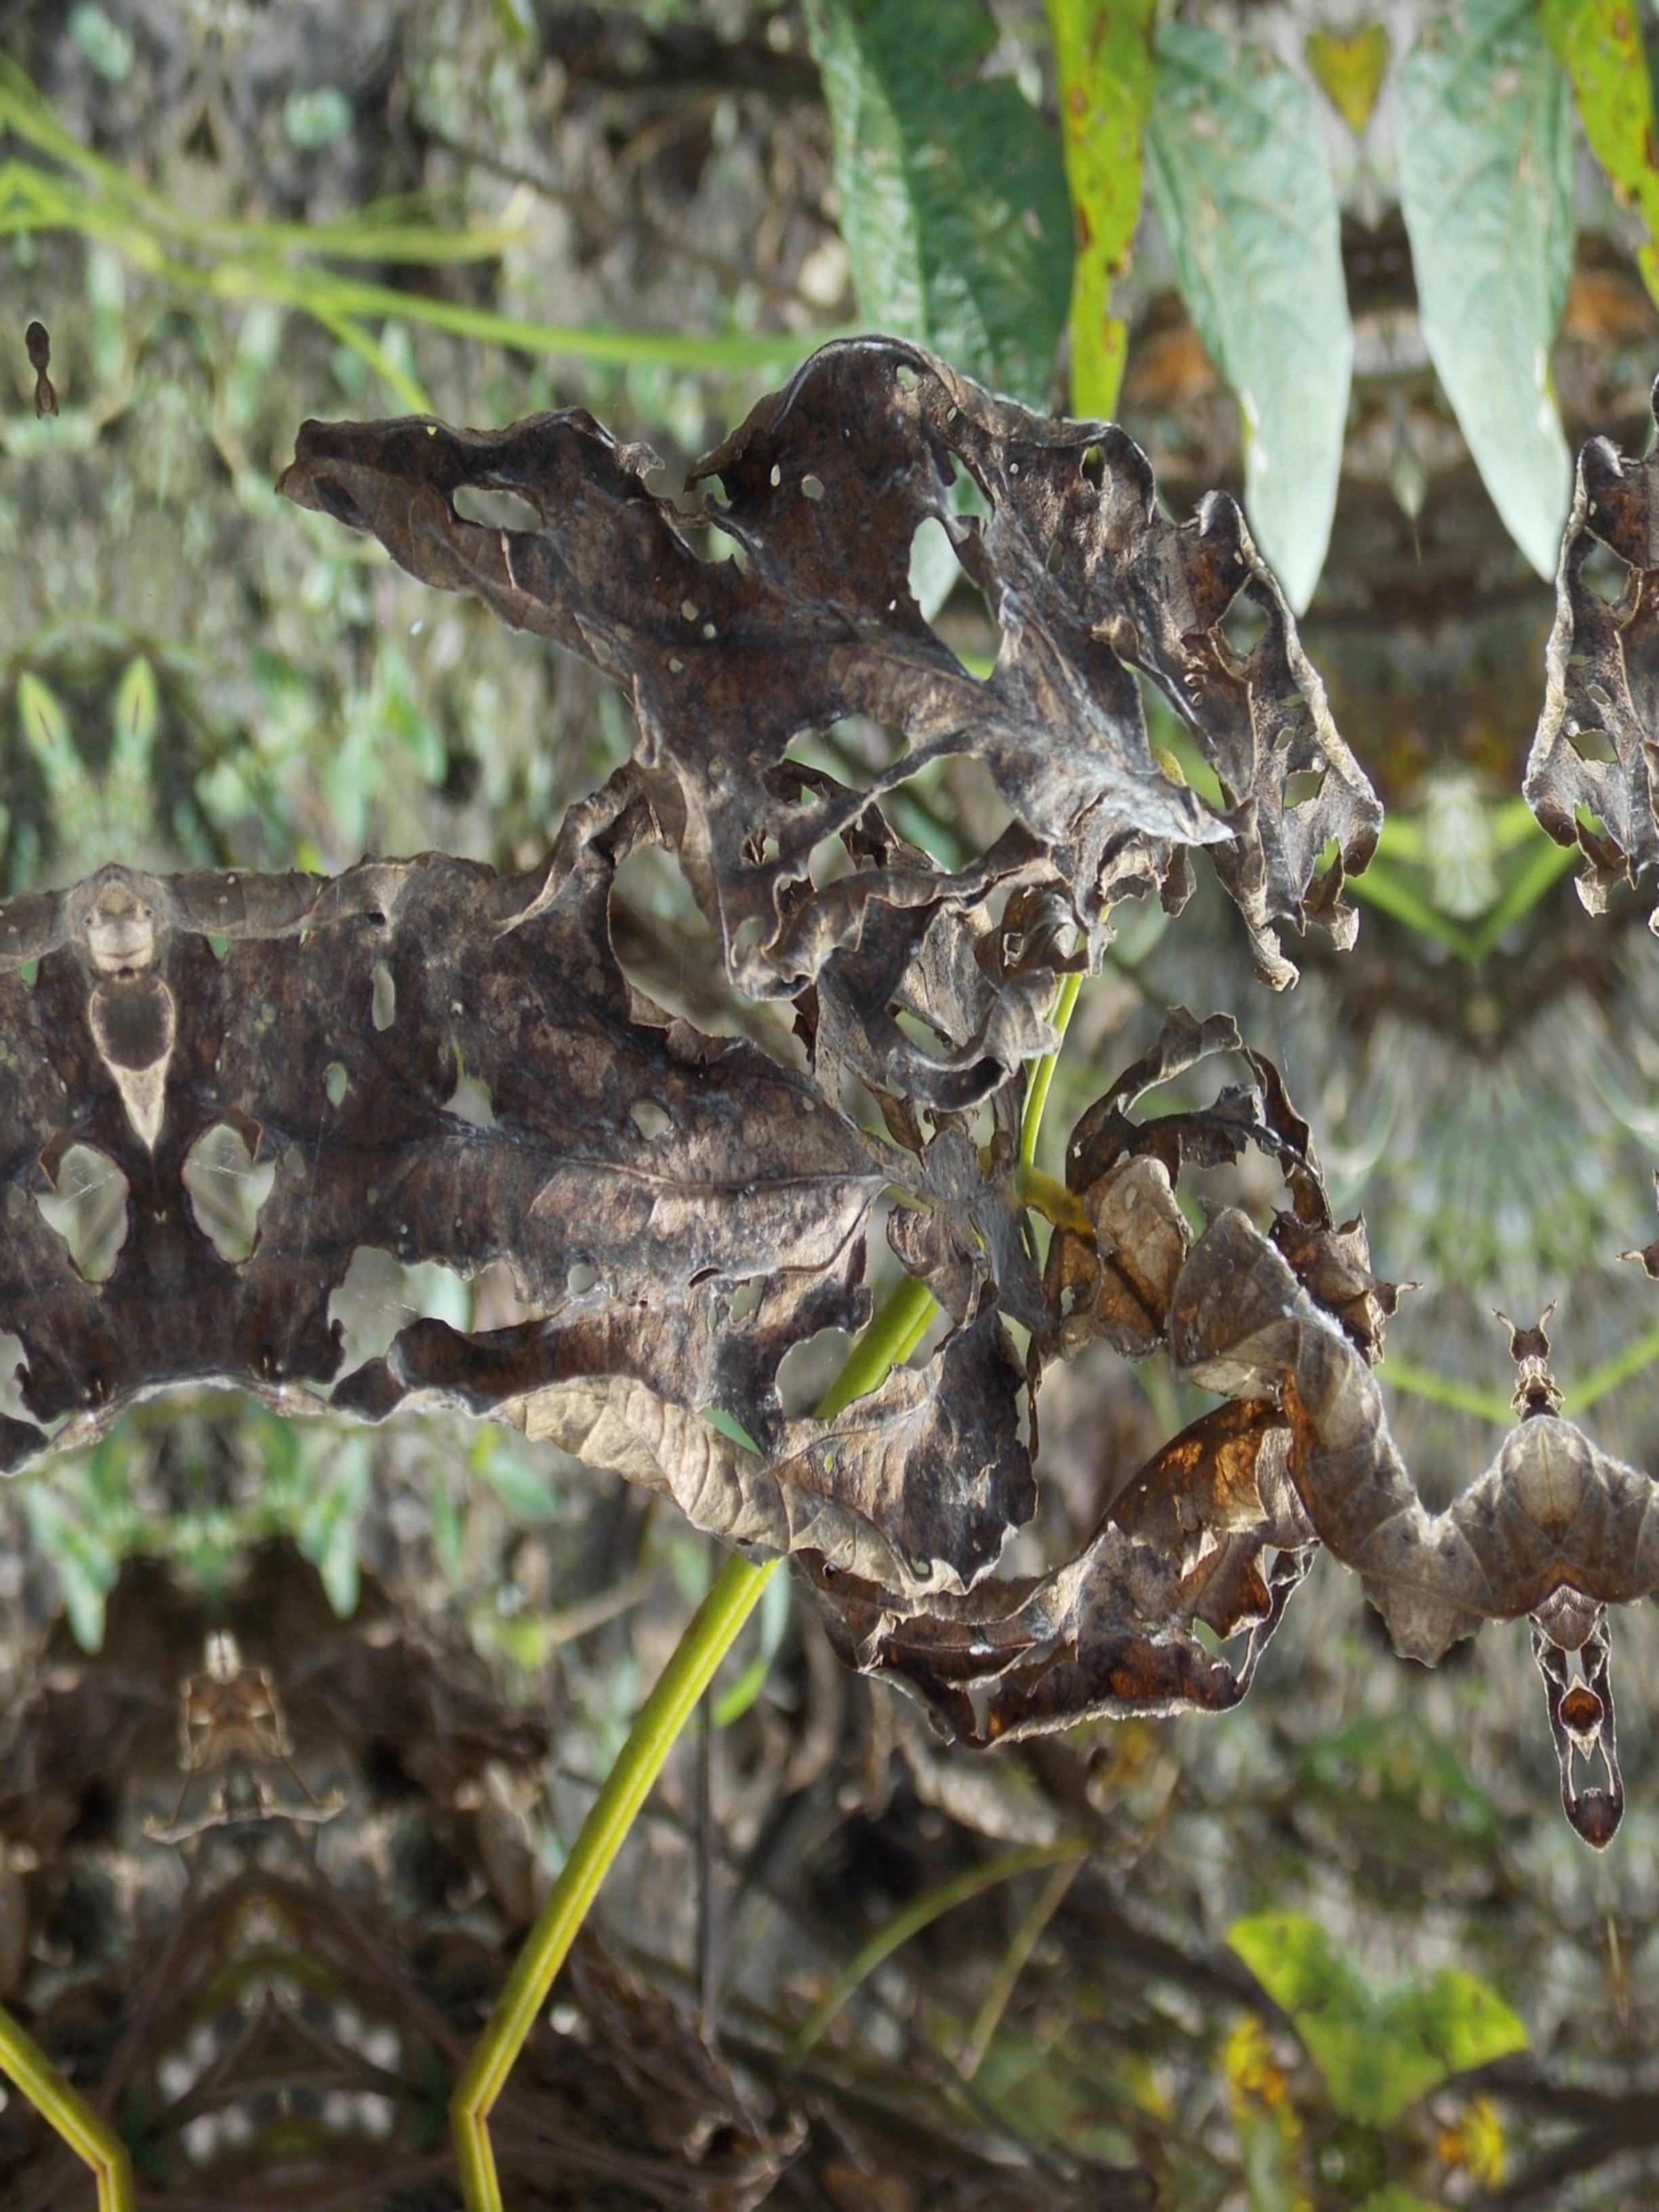
Label: Disease